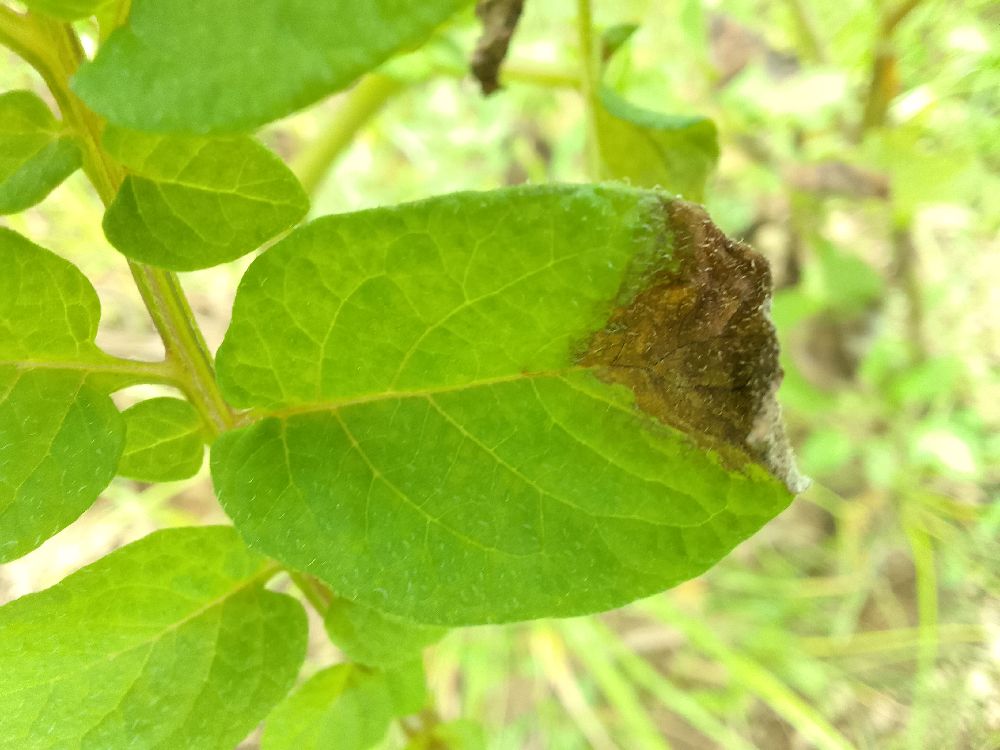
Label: Late blight